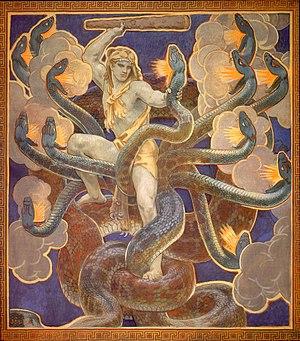
Kingdom Hearts II est un jeu vidéo d'action-RPG développé par Square Enix et distribué par Buena Vista Games et Square Enix, en 2005 pour la PlayStation 2, console de jeux vidéo de Sony. Le jeu est la suite de la collaboration entre Disney Interactive et Square Enix de 2002, Kingdom Hearts, qui combine des éléments de l'univers de Disney et de celui de Square dans un jeu d'action-RPG. Cet opus est un peu plus sombre que son prédécesseur. La popularité de ce jeu s'est ressentie dans la publication de romans et d'une série de mangas basés sur son histoire. En mars 2007 une version internationale, Kingdom Hearts II: Final Mix+ est publiée.